Machalilla National Park

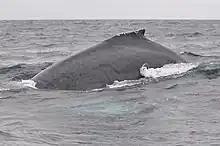
Humpback whale off the park coasts

Machalilla National Park is a preserve in the Ecuadorian Manabí Province near Puerto López and the rural parish of Machalilla, a small fishing village in the vicinity of the park.